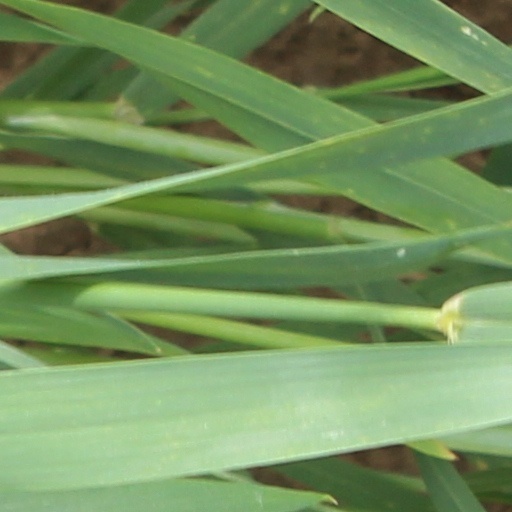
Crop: wheat